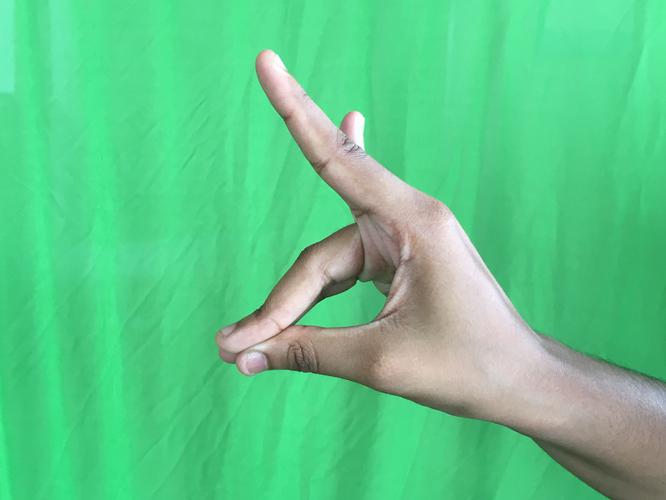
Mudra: Simhamukham
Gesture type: single_hand